Tuluá

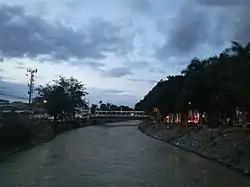
Tuluá River

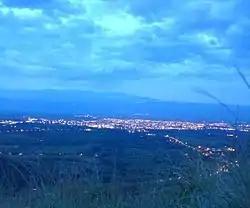
Tuluá in the night

Tuluá has high crime rates. The surge in murders is allegedly due to rivaling paramilitary gangs Los Urabeños and Los Rastrojos fighting for control of the city's lucrative drug trade. In 2022, over 50 people were killed by a prison riot.